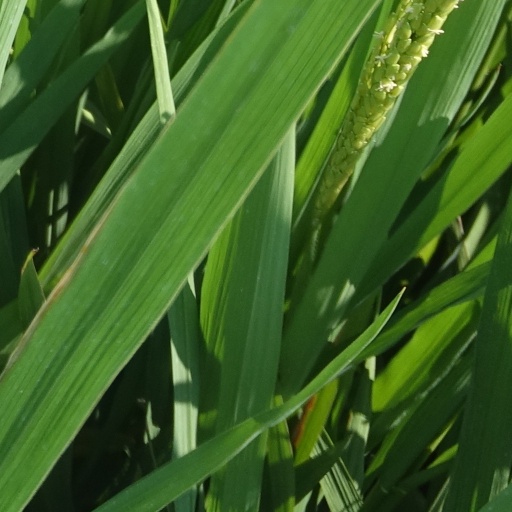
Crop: rice